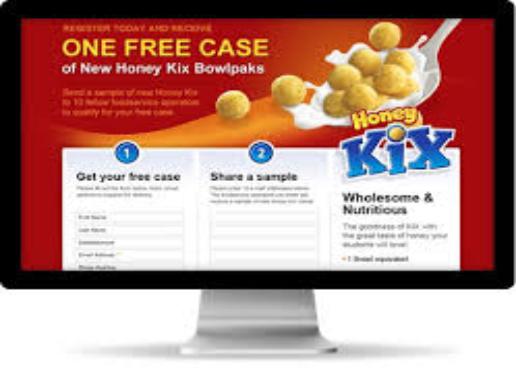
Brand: Honey Kix
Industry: Food